Samuel Nordheimer

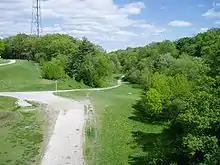
Samuel Nordheimer lent his name to the Nordheimer Ravine, which was near his residence

Nordheimer became a prominent member of the city's commercial class, serving on a number of corporate boards. In 1871, the year married Edith Boulton, Nordheimer completed work on a massive home named Glenedyth. It was located on Davenport Hill, near James Austin's Spadina House. While the house was demolished in the 1920s, the ravine running by the site is still known as the Nordheimer Ravine.